Ostbahn (General Government)

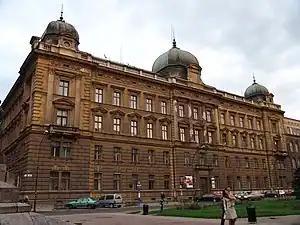
Headquarters of General Government Eastern Railways (Ostbahn) in Kraków at

Ostbahn in the General Government, were the Nazi German railways in occupied Poland during World War II, subordinated to the General Directorate of Eastern Railways (Gedob) in occupied Kraków; a branch of the "Deutsche Reichsbahn" National Railway of Germany in the newly created "Generalgouvernement" territory under Hans Frank. The trains were used to cleanse and resettle interwar Poland with the German-speaking colonists in the name of ""Lebensraum"", and played an essential role in the mass deportations of Jews to extermination camps during the Holocaust.